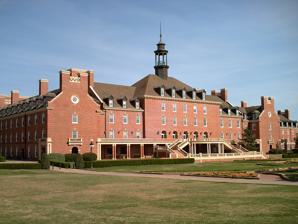
Building: Atherton Hotel at Oklahoma State University
Country: United States of America
Year built: 1950
Historic hotel Atherton Hotel at Oklahoma State University OSU Student Union, including hotel and more, asserted to be the largest Student Union in the world Location within Oklahoma General information Location Oklahoma State University , Stillwater, Oklahoma Coordinates 36°07′14″N 97°04′08″W / 36.120469°N 97.068767°W / 36.120469; -97.068767 Completed 1950 The Atherton Hotel at Oklahoma State University , in Stillwater, Oklahoma , originally the Union Club , was built in 1950. It is Georgian in style. It is run by Oklahoma State University 's School of Hotel and Restaurant Administration. According to the hotel's website, it was termed the "Waldorf of the West" when it opened in 1950, and it "was the first purpose-built hotel located in a university Student Union ."  It was built with 81 guest rooms and suites, and featured "an automatic elevator service, circulating ice water system, and adjacent parking". The hotel was renovated "from lobby to roof" during 2001 to 2004, and was reopened as "The Atherton Hotel at OSU" in honor of Bill Atherton, an OSU graduate who was the major donor and otherwise led in fundraising for the restoration. The Ranchers Club restaurant within the hotel was opened in 2005. The hotel was listed on the National Registry of the Historic Hotels of America in 2005. In 2014, a further renovation began "of the hotel's interior space took it from 81 to 69 guestrooms, a move that underscored the intention to operate a boutique-style, full-service hotel that would enhance both the campus and the academic initiatives of its School of Hotel and Restaurant Administration." That was identified as a $20 million project when it was nearing completion in February 2016. Guests Guests have included U.S. Presidents Harry S. Truman , Gerald Ford , Jimmy Carter , Ronald Reagan , and George H. W. Bush .  Other visitors were: Bob Hope , Vincent Price , Will Rogers Jr. , Faith Hill , Sinbad , Joe Lieberman , Wilt Chamberlain , Coretta Scott King , Haile Selassie , Nolan Ryan , Shaquille O'Neal , Woody Harrelson , and Bill Nye . References